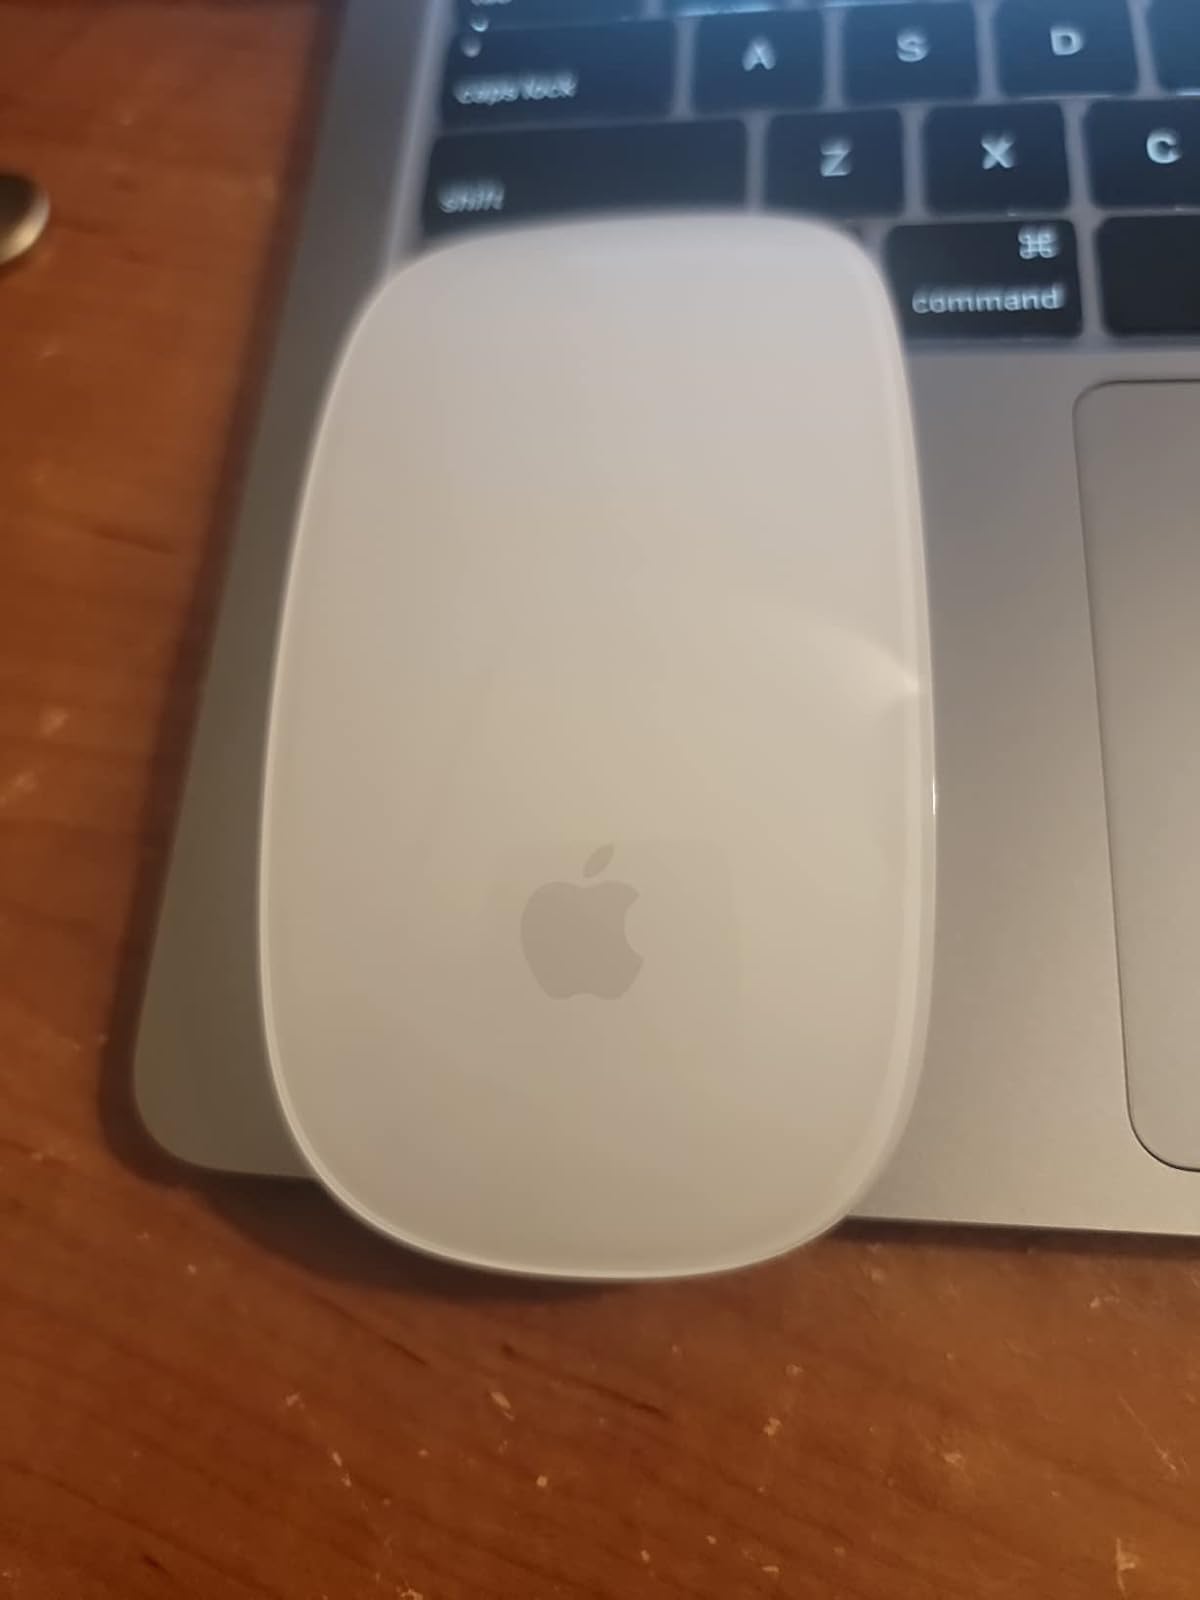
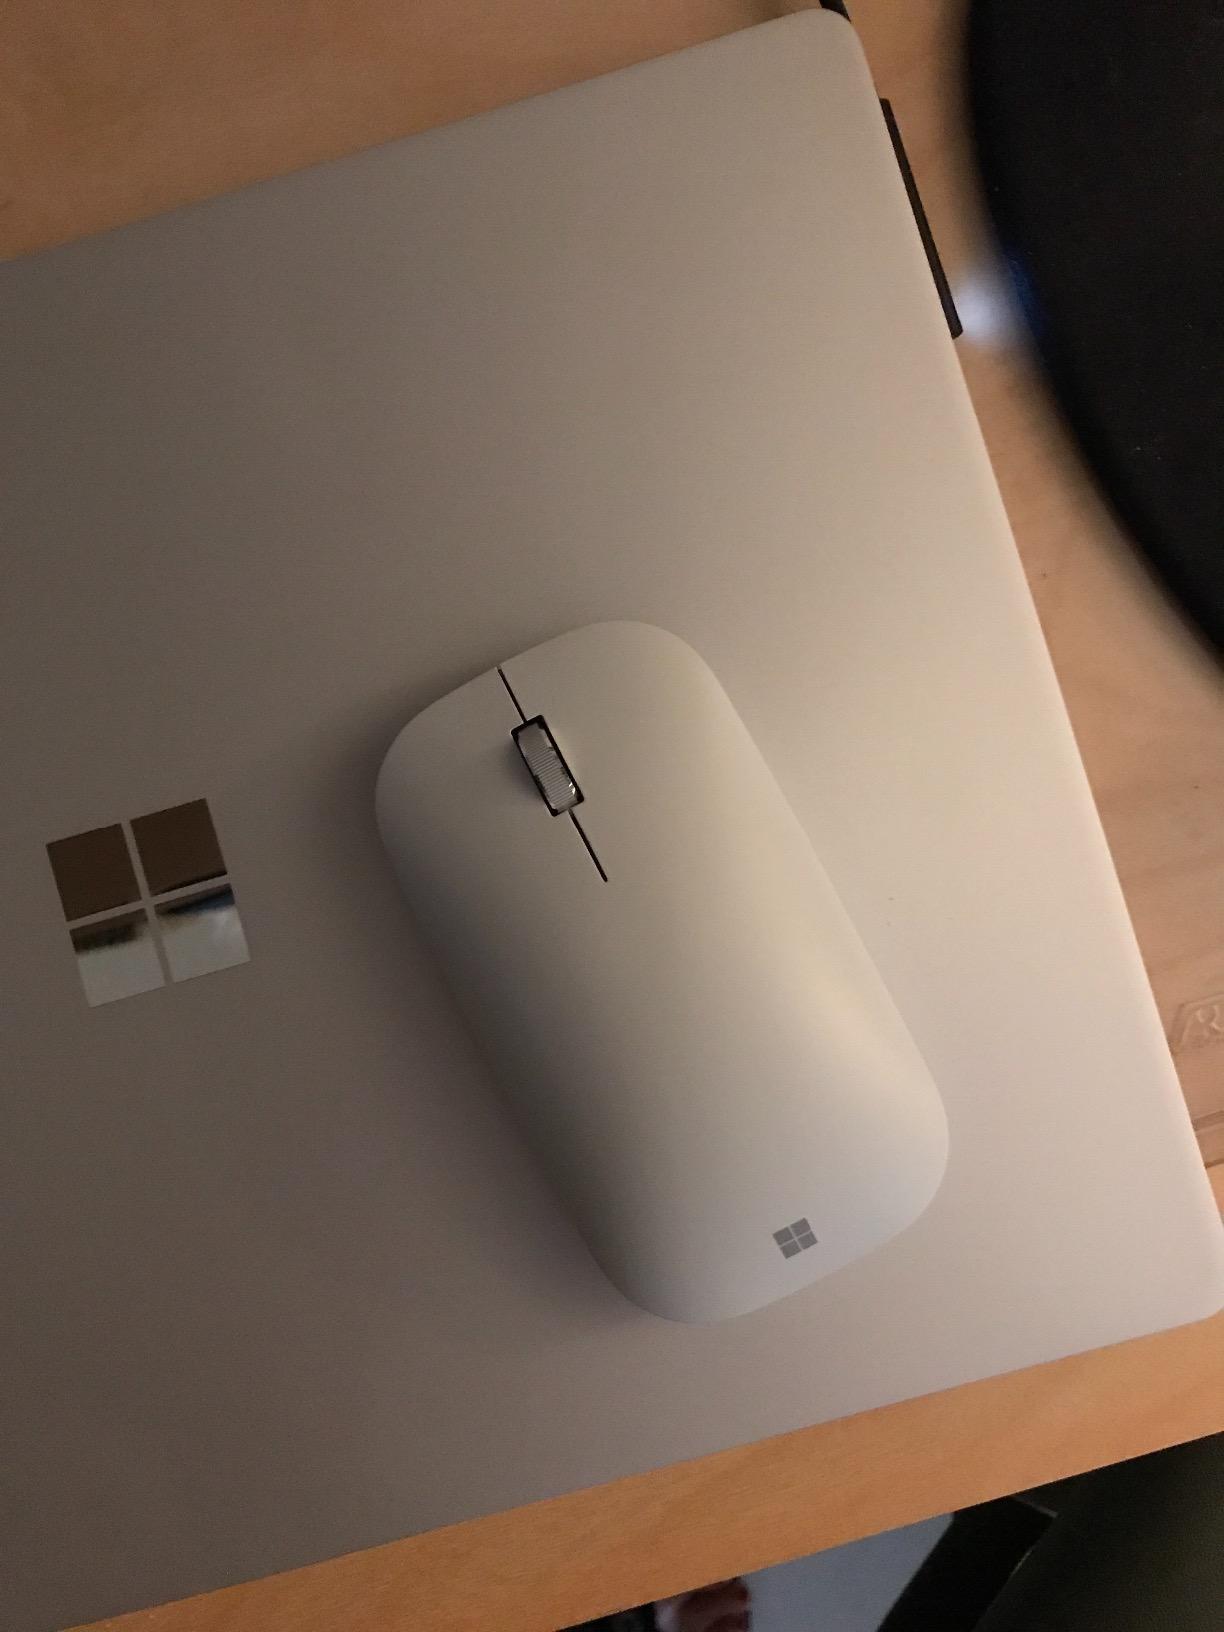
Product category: mouse
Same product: no